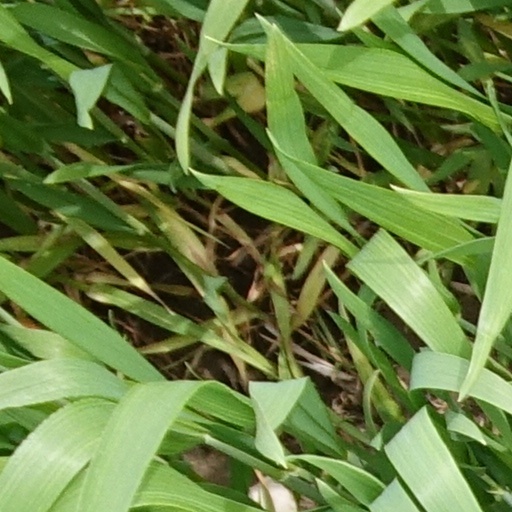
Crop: wheat